Safia Otokoré

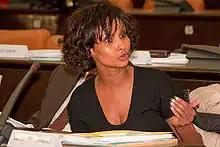
Safia Otokoré at the Regional Council of Bourgogne-Franche-Comté in 2009

Safia Otokoré (born Safia Ibrahim; October 17, 1969, in the French Territory of the Afars and the Issas, in present-day Djibouti) is a French politician and member of the Socialist Party.